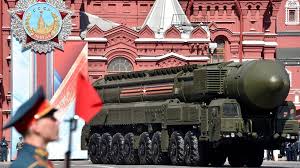
Label: Rs-24